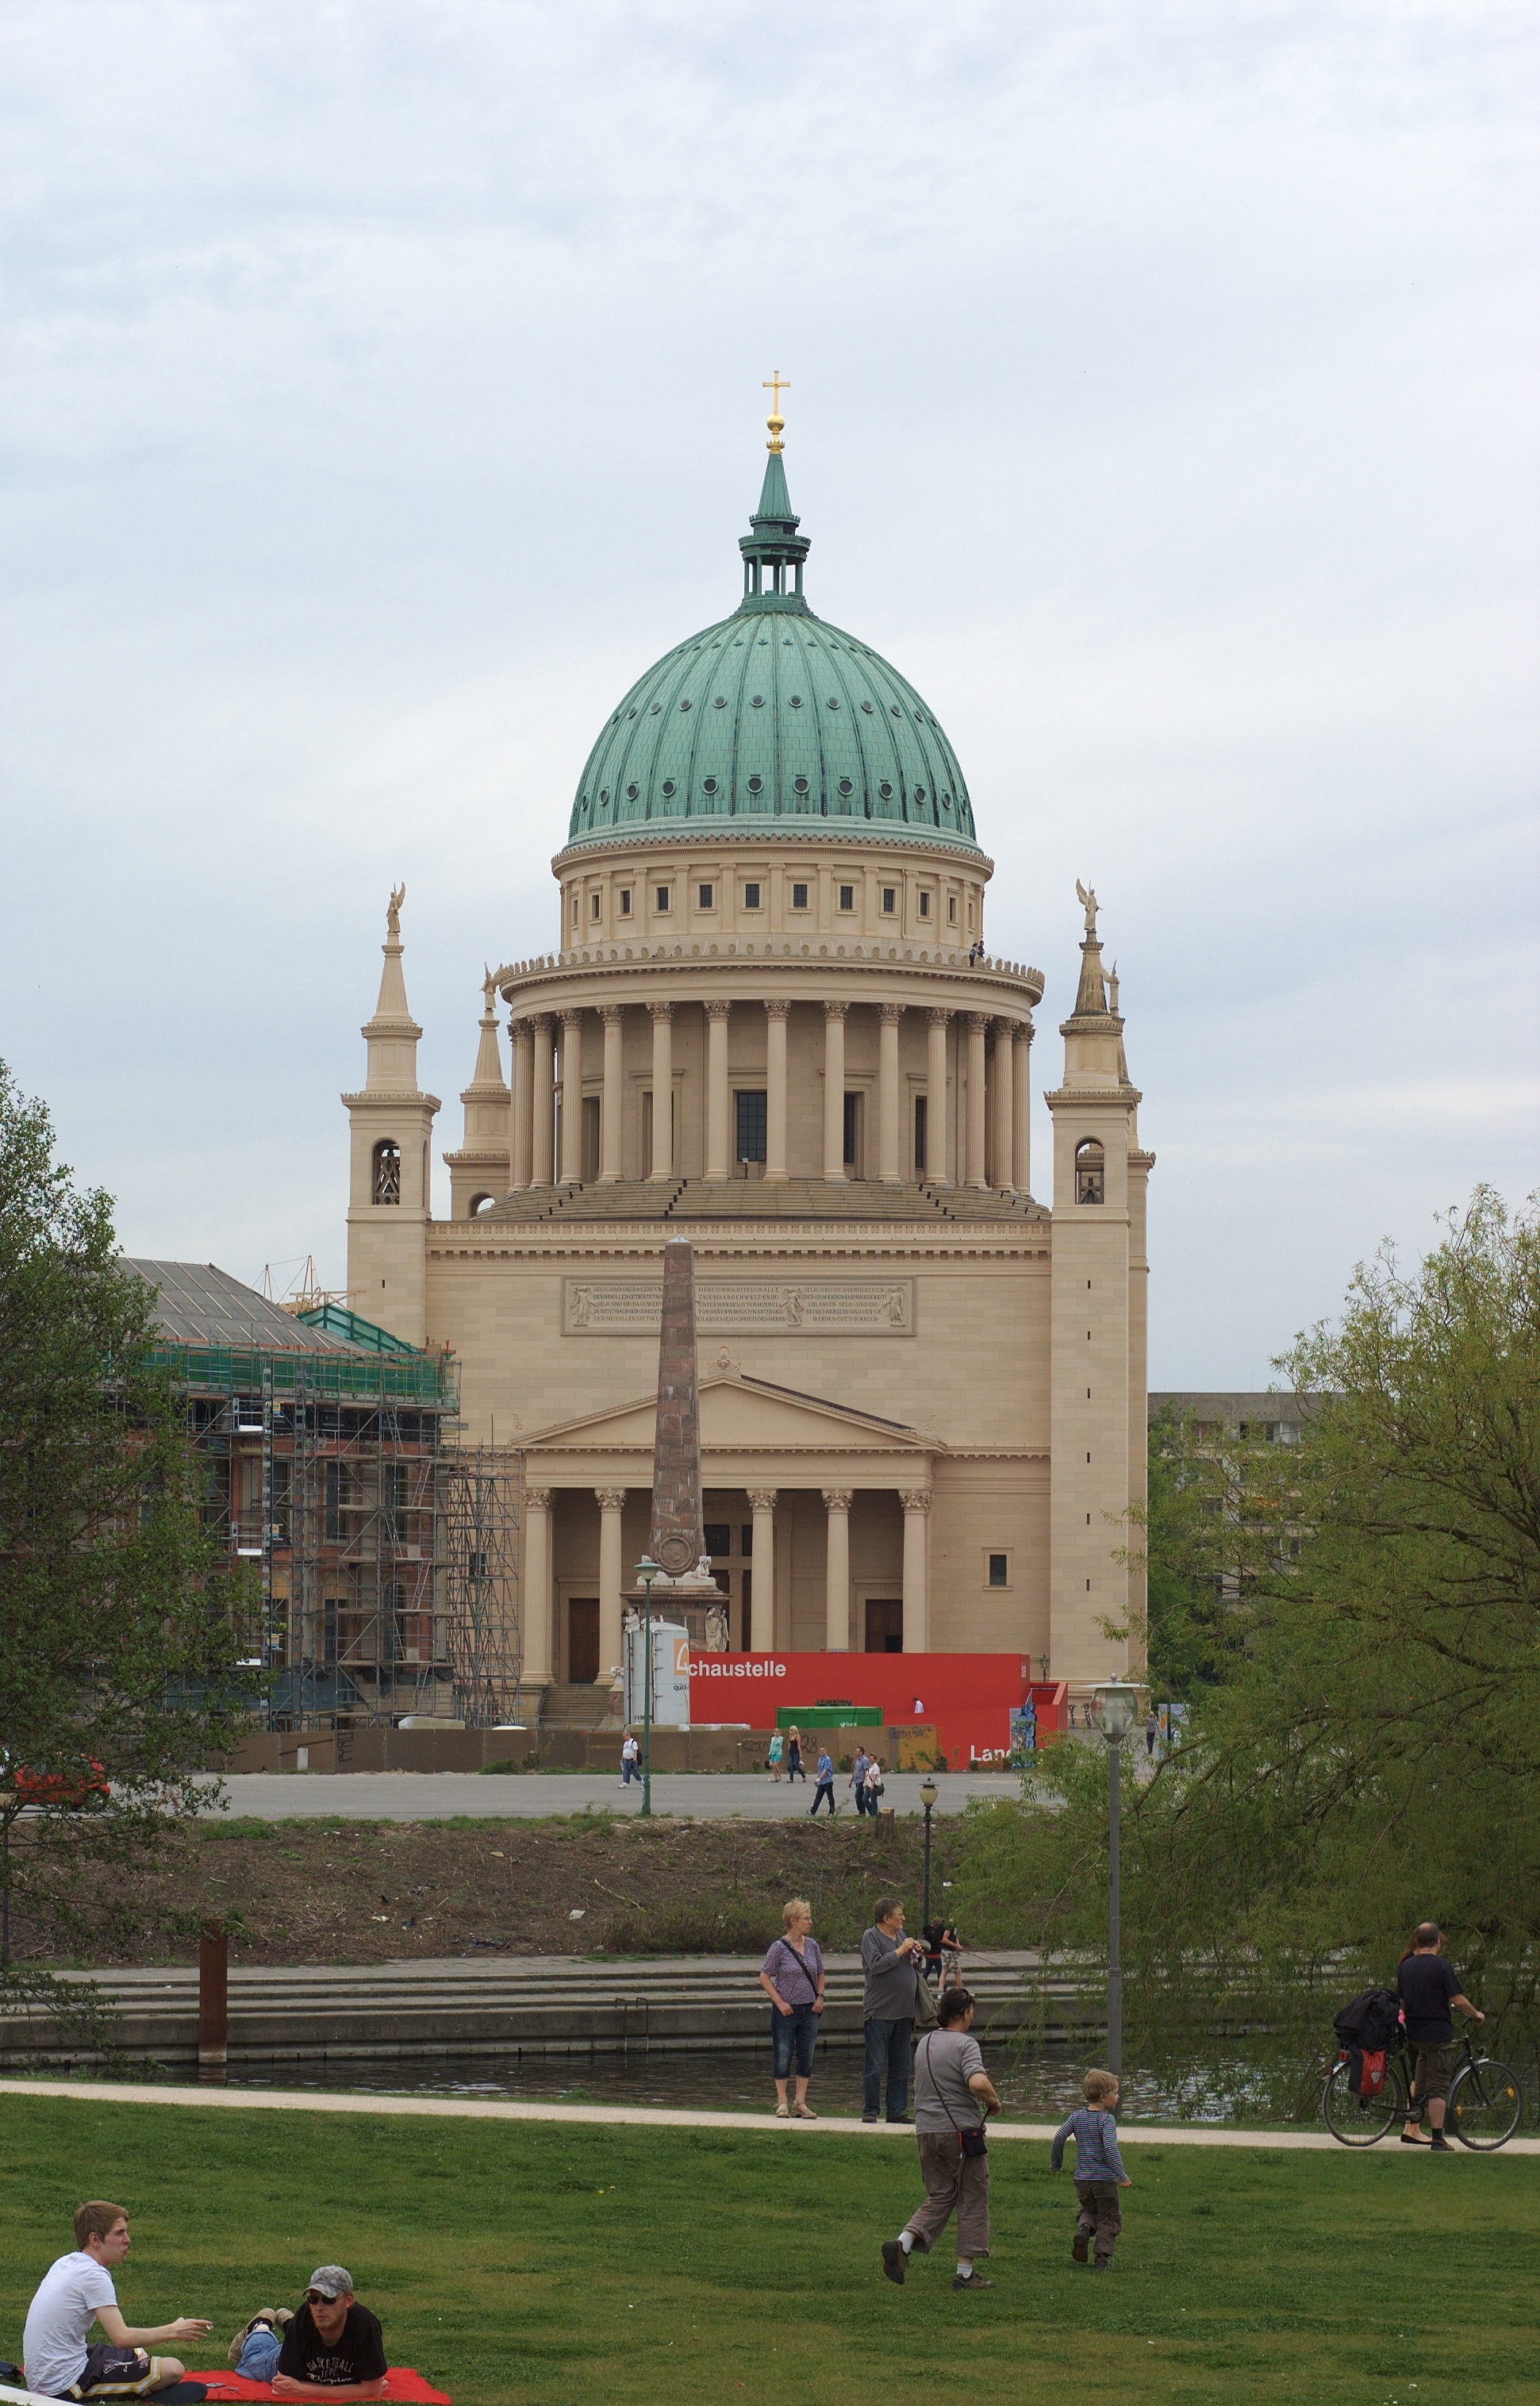
building, tower, landmark, place of worship, 2012, rawtherapee, germany, deutschland, pentax, potsdam, brandenburg, lenstagged, steffenzahn, k100d, justpentax, iamflickr, cosina, voigtlander, 58mm, nokton, cosinavoigtlnder, 58mmf14, 58mm14, nokton58mmf14slii, 58mmf14nokton